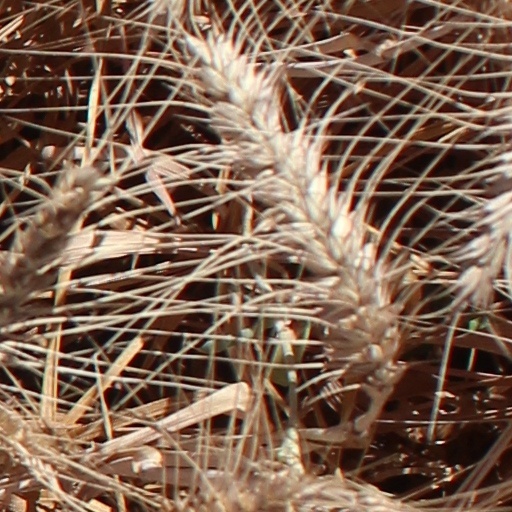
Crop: wheat